Second Battle of Passchendaele

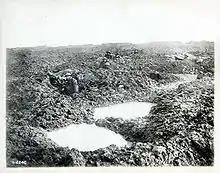

In the north, the 3rd Canadian Division was again met with exceptional German resistance. The 8th Canadian Infantry Brigade managed to capture Source Farm and later Vapour Farm at the corps boundary, just short of the objective. The brigade had difficulty getting through the swampy ground in the Woodland Plantation, resulting in a division in the line. The 63rd (Royal Naval) Division and the 58th Division troops were caught by German artillery fire at their jumping-off line and made only slight progress, in deep mud, against German machine-gun fire, leaving the Canadian flank open at Source Farm and Vapour Farm. Two Royal Naval companies later advanced through the Canadian sector to capture Source Trench but were only able to reinforce the Canadian outpost at Source Farm and form a defensive flank to Vapour Farm. In the centre, the 7th Canadian Infantry Brigade advanced between Ravebeek creek and the roadway to Meetcheele; one section of the brigade captured its intermediate objective, a pillbox known as Duck Lodge, by To the west of the roadway and Meetcheele, the advance captured Furst Farm, albeit with heavy casualties. Later in the afternoon, the brigade overcame several pillboxes and captured the crossroads at Meetcheele. The Germans held on at a strong position at Graf House along the bank of the Ravebeek creek, producing a salient in the Canadian line between the two Canadian divisions.